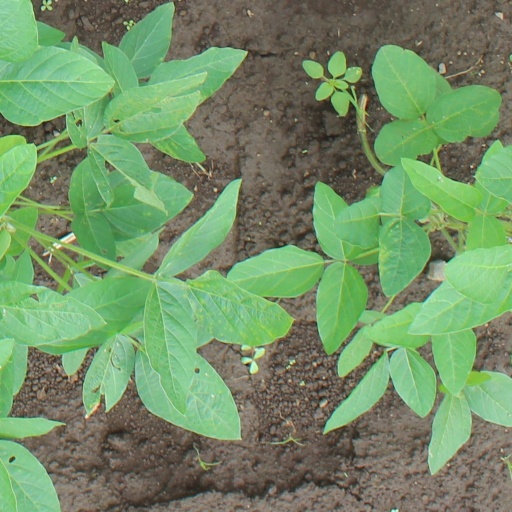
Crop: soybean